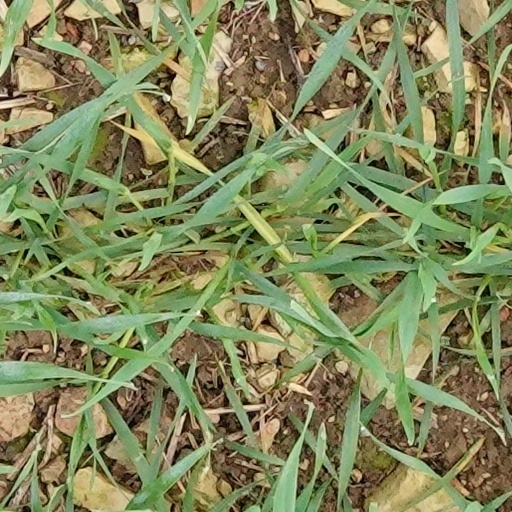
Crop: wheat